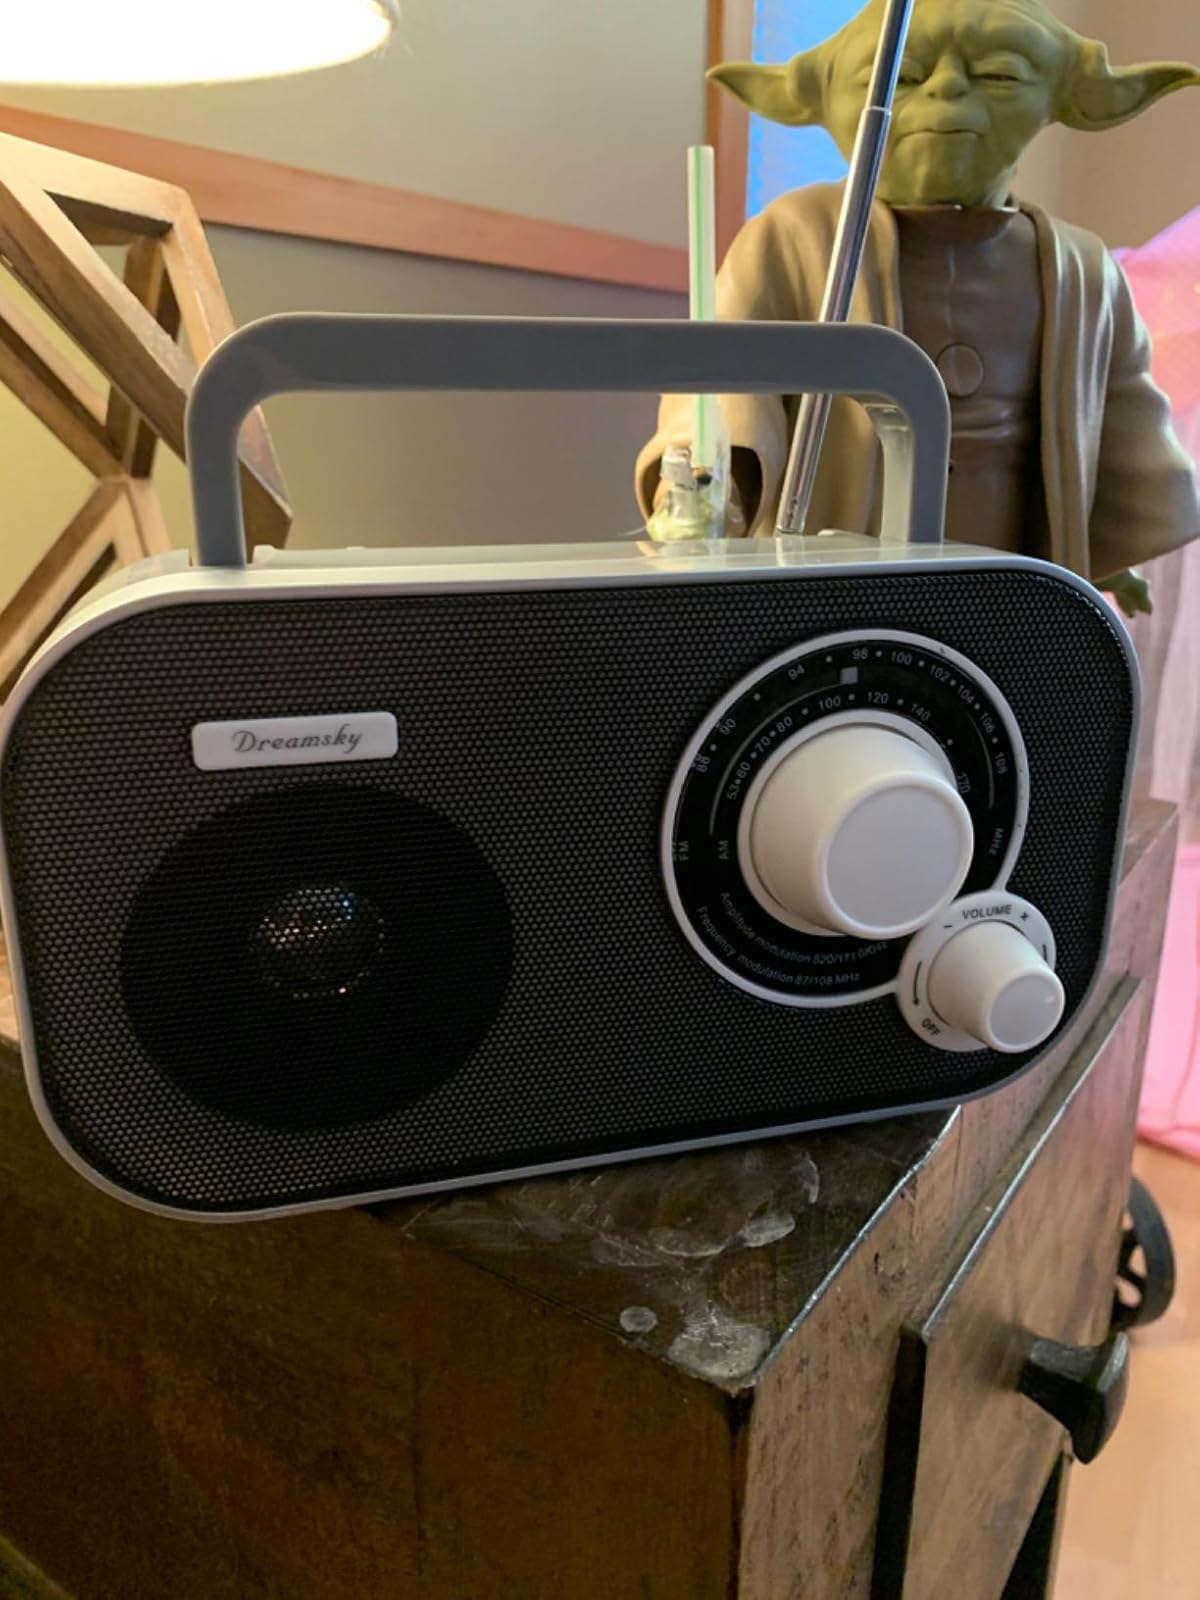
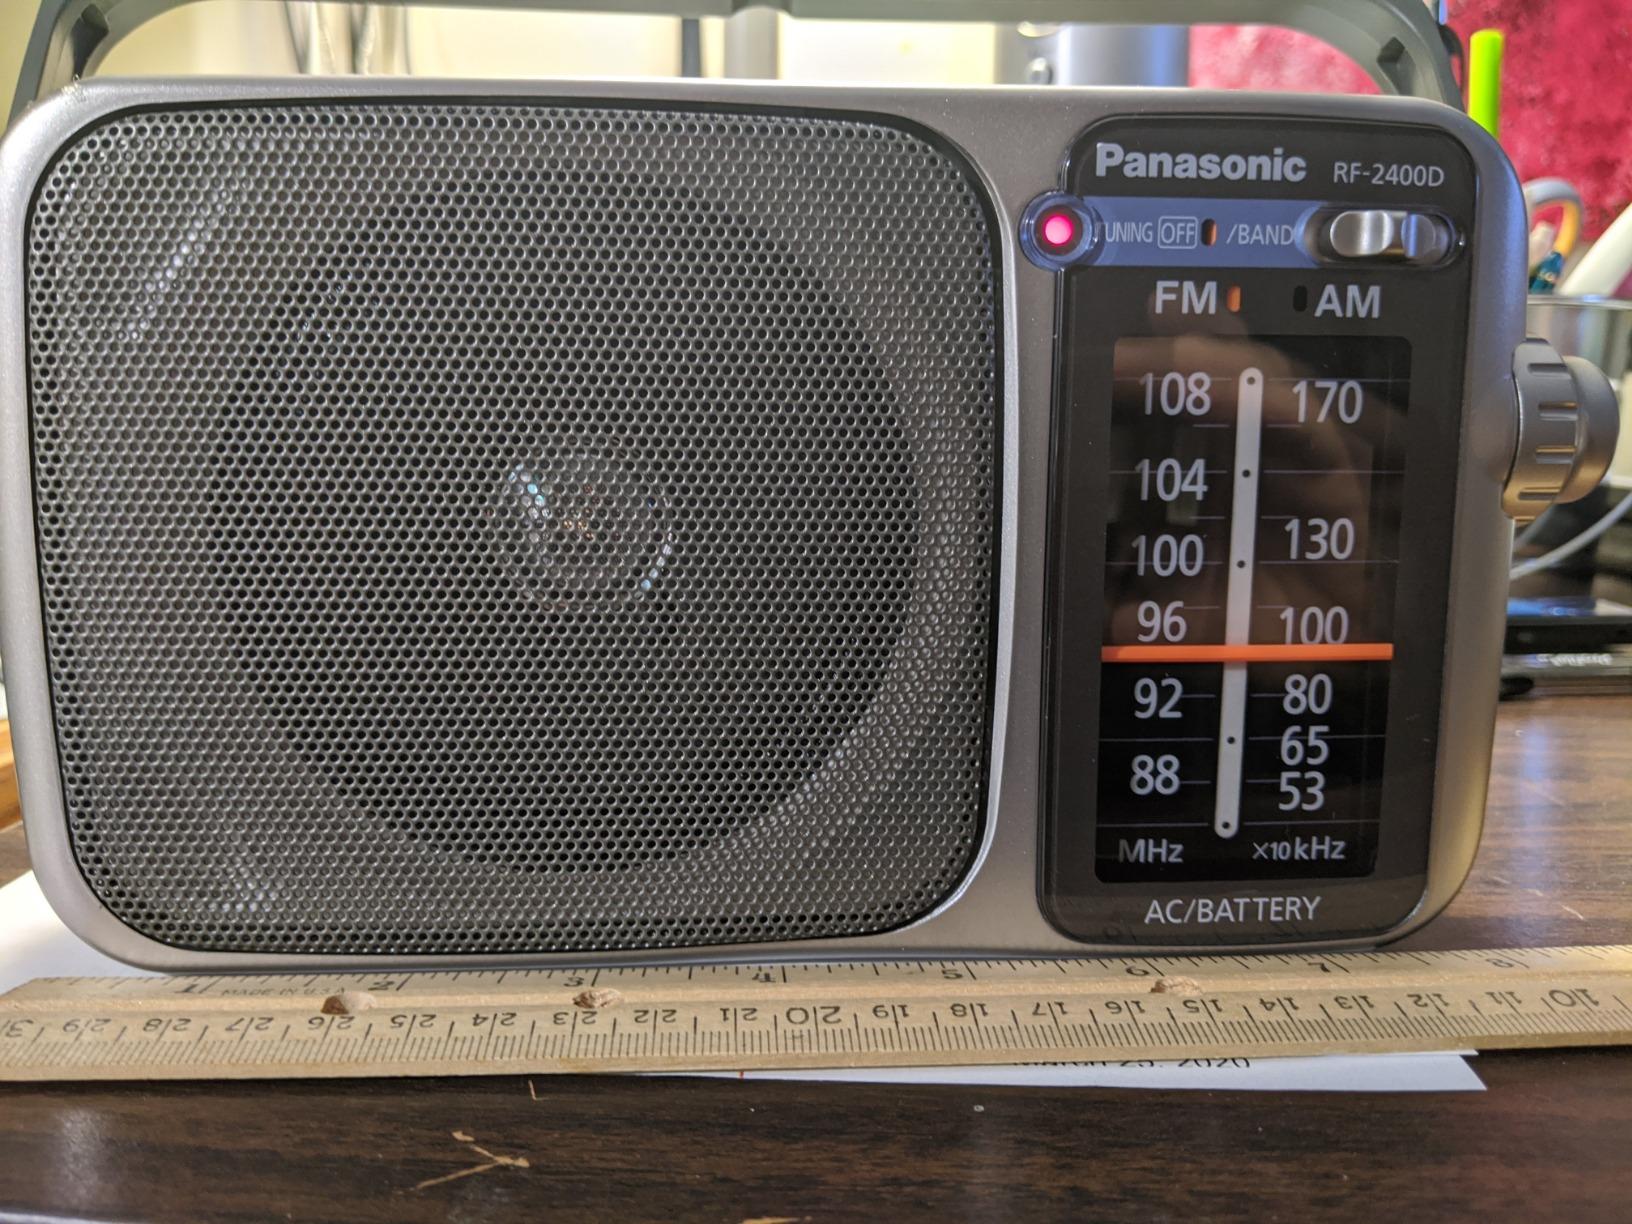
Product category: radio
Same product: no